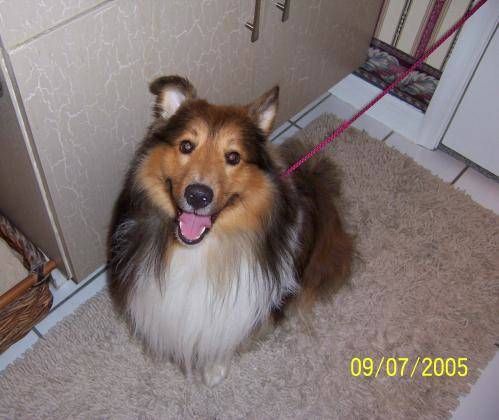
Label: dogs